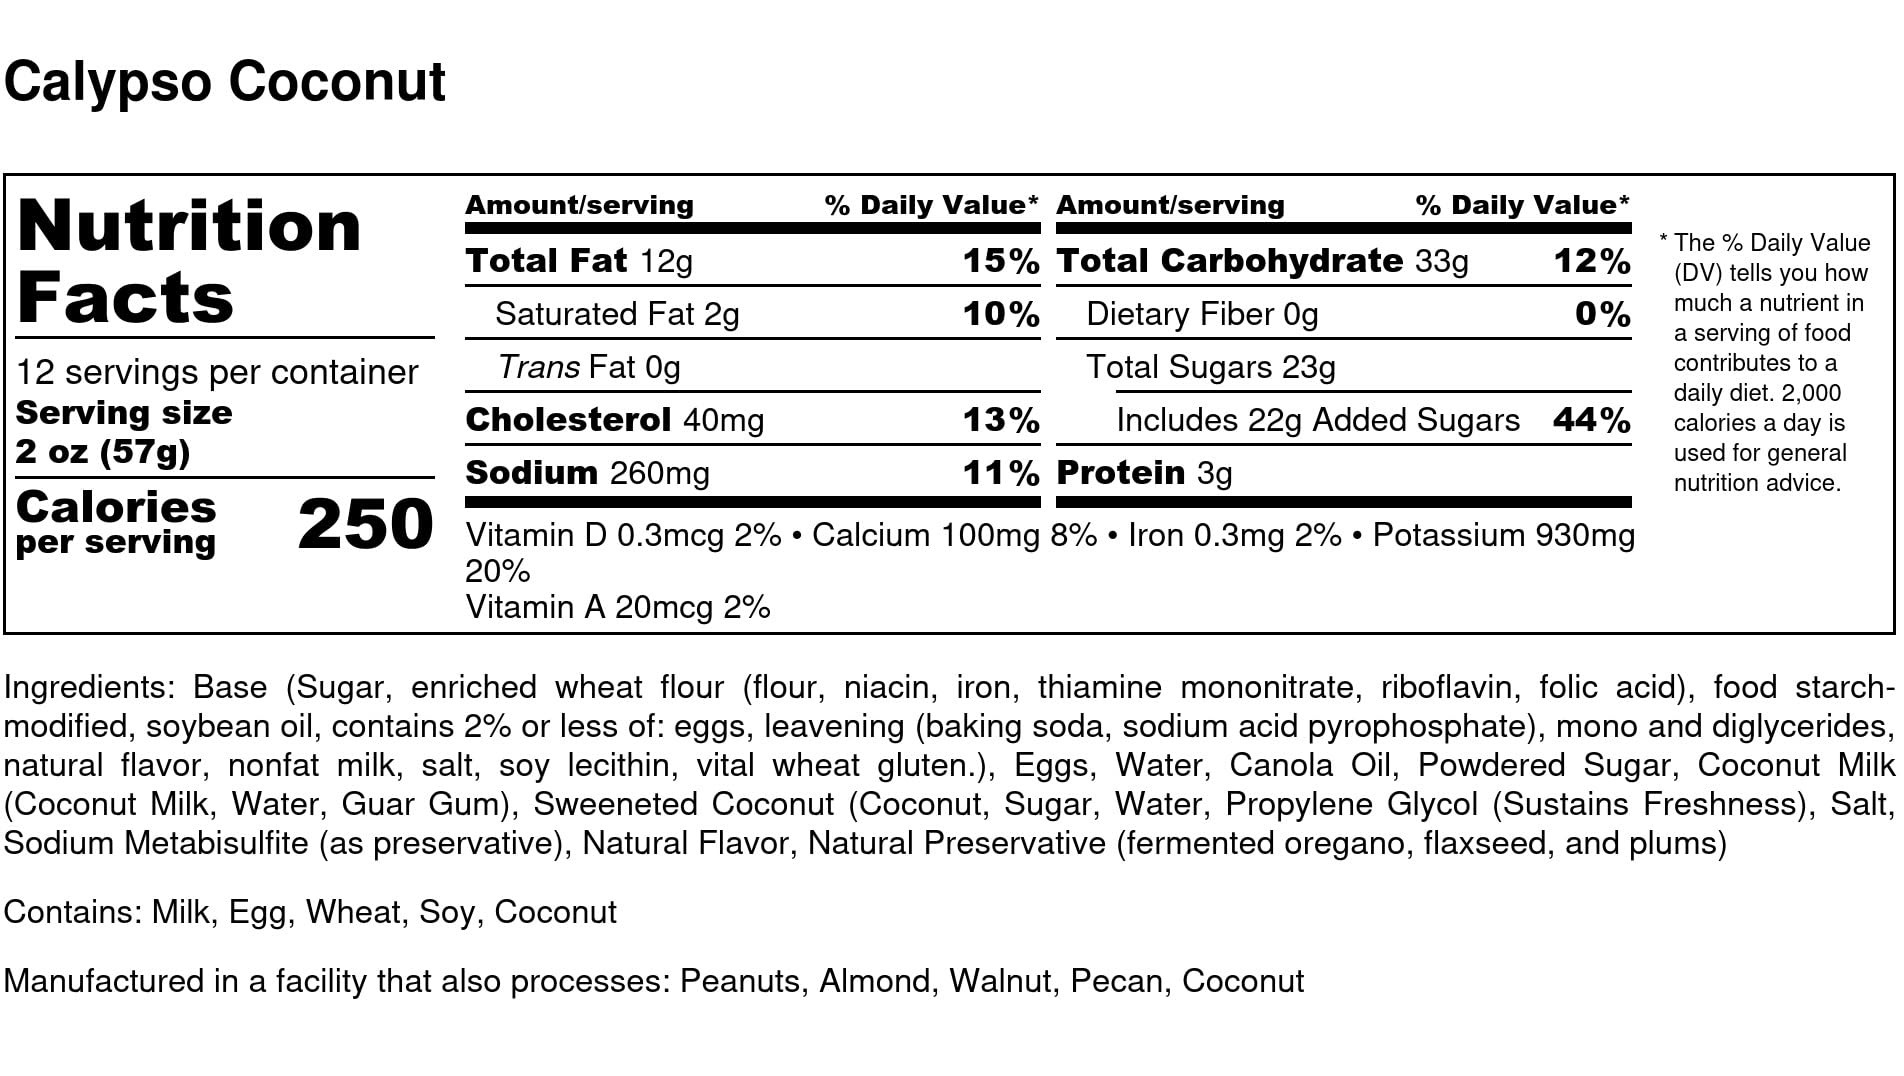
Item Name: Dockside Market Lemon Bundt Cake- All Natural - Delicate Rich & Moist Fruit Cake - 100% Real Lemon Juice- Perfect Gourmet Gift for Parties, Holidays, Birthdays, Gift Basket - 24 oz
Bullet Point 1: 𝐊𝐄𝐘 𝐋𝐀𝐑𝐆𝐎 𝐋𝐄𝐌𝐎𝐍 𝐁𝐔𝐍𝐃𝐓 𝐂𝐀𝐊𝐄: Made with all-natural ingredients, no conservatives or additives. Supremely moist gourmet cake.
Bullet Point 2: 𝐅𝐈𝐍𝐄𝐒𝐓 𝐈𝐍𝐆𝐑𝐄𝐃𝐈𝐄𝐍𝐓𝐒: Sunny lemon is the key to this delicate, yet fabulously rich cake. Brightened with 100% real lemon juice, moistened with lemon pudding and finished with a sugary lemon glaze.
Bullet Point 3: 𝐌𝐎𝐑𝐄 𝐃𝐄𝐓𝐀𝐈𝐋𝐒: Baked in small batches. This package serves 10-12 people. Each Bundt cake measures 7.5″ × 3″. Cakes arrive individually wrapped in a branded box.
Bullet Point 4: 𝐈𝐍𝐒𝐓𝐑𝐔𝐂𝐓𝐈𝐎𝐍𝐒/𝐒𝐓𝐎𝐑𝐀𝐆𝐄: Cakes arrive ready to serve / 21 days shelf life. They may be refrigerated for up to 8 weeks or frozen for up to 1 year.
Bullet Point 5: 𝐏𝐄𝐑𝐅𝐄𝐂𝐓: Great gourmet gift for gift baskets, birthday parties, kid’s snacks, desserts for special occasions, and Holidays. Our products are perfect to send as a gift.
Product Description: Dockside Market sold its first Key Lime pie cake in the Florida Keys at the seaside Dockside Mart. Since opening in Key Largo in 1978, Dockside Market has expanded its menu of tropical-inspired cakes, including Calypso Coconut, Island Rum, Cabana Banana, and the famous Citrus flavors, Key Largo Lemon and Honeybell Orange cake. The New York Times voted Dockside Market the best Key Lime Pie Cake in the US.
Value: 34.0
Unit: Ounce

Price: 23.99